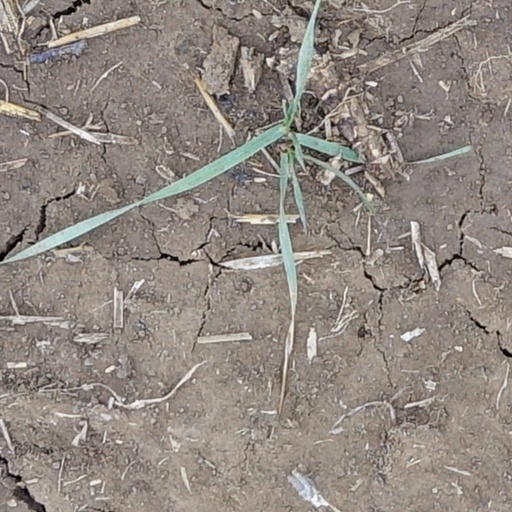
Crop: wheat